Popeye Theater with Mister Mac

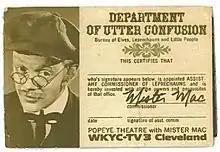

The Popeye Theater with Mister Mac is a local children's television show that aired on Cleveland's WKYC-TV from 1968 through 1971. The program was hosted by a character named Aloysius T. MacGillicuddy (or Mister Mac), played by Cleveland actor Leif Ancker.